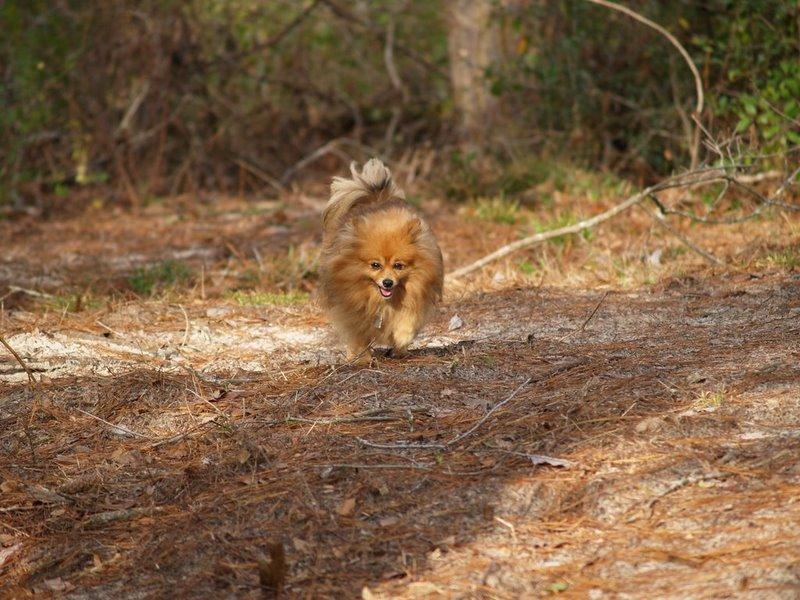
Pomeranian